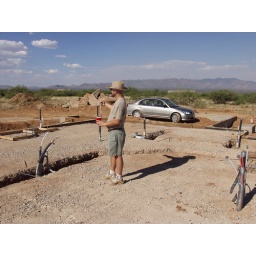
Standing in the middle of the kitchen - the car is parked in the garage